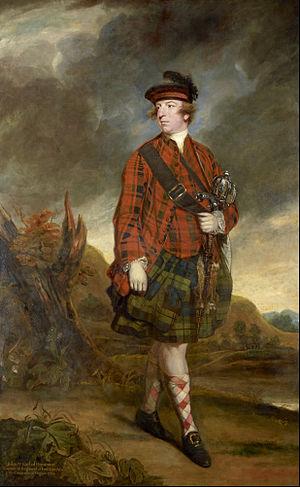
La guerre de Dunmore ou guerre pour le sud de la Vallée de l'Ohio est un conflit qui eut lieu en 1774 entre la colonie de Virginie et les Shawnees et Mingos dans le sud de la Vallée de l'Ohio.
La bataille de Great Bridge est une bataille qui se déroule le 9 décembre 1775, dans la région de Great Bridge, en Virginie, au début de la Guerre d'indépendance des États-Unis. La victoire de l'Armée Continentale et des forces miliciennes entraîne le départ du gouverneur Lord Dunmore et des vestiges de la puissance britannique dans la Colonie de Virginie pendant les premiers jours du conflit.